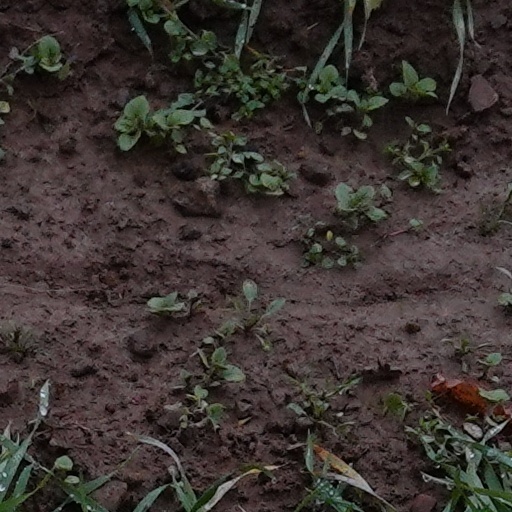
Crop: wheat